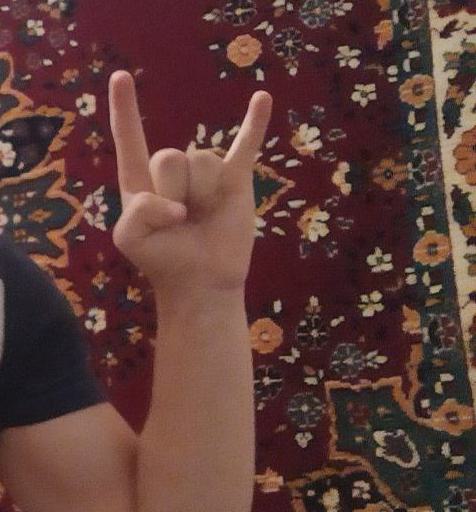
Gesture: rock